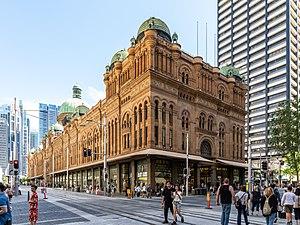
Le Queen Victoria Building est un bâtiment classé de la fin du XIXᵉ siècle conçu par l'architecte George McRae situé au 429-481 George Street dans le quartier central des affaires de Sydney, dans l'État de Nouvelle-Galles du Sud. Le bâtiment néo-roman est construit de 1893 à 1898 et mesure 190 mètres de long et 30 mètres de large. Les dômes sont construits par Ritchie Brothers. Le bâtiment remplit un pâté de maisons délimité par les rues George, Market, York et Druitt. Conçu comme un marché, il a été utilisé à diverses autres fins, a subi un remodelage puis une dégradation jusqu'à sa restauration et son retour à son utilisation d'origine à la fin du XXᵉ siècle. L'édifice appartient à la ville de Sydney et a été ajouté au registre du patrimoine de l'État de la Nouvelle-Galles du Sud le 5 mars 2010.